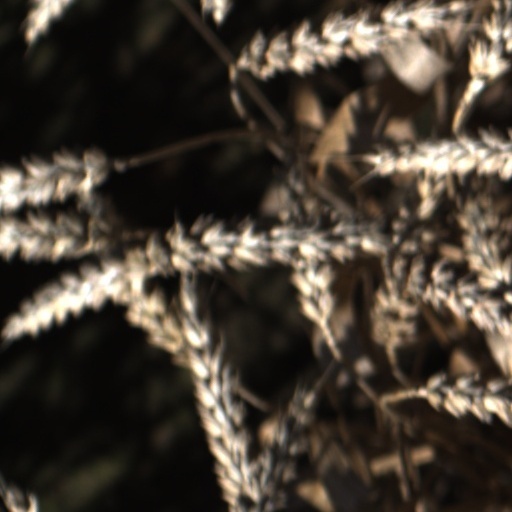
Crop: wheat